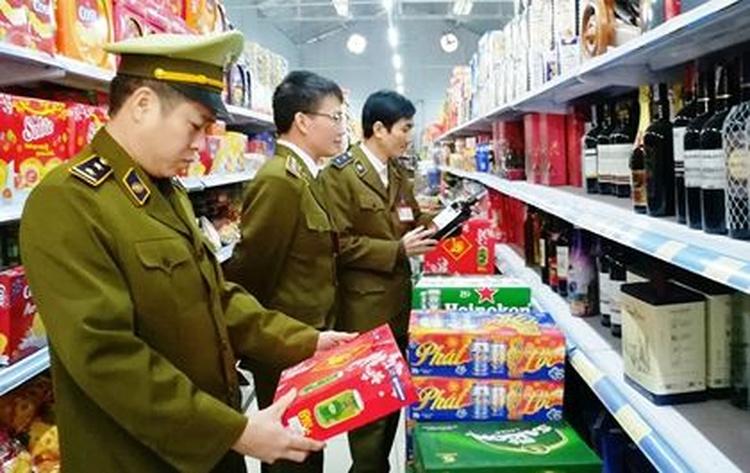
những người đàn ông đang đứng nhìn về phía quầy hàng phía bên phải